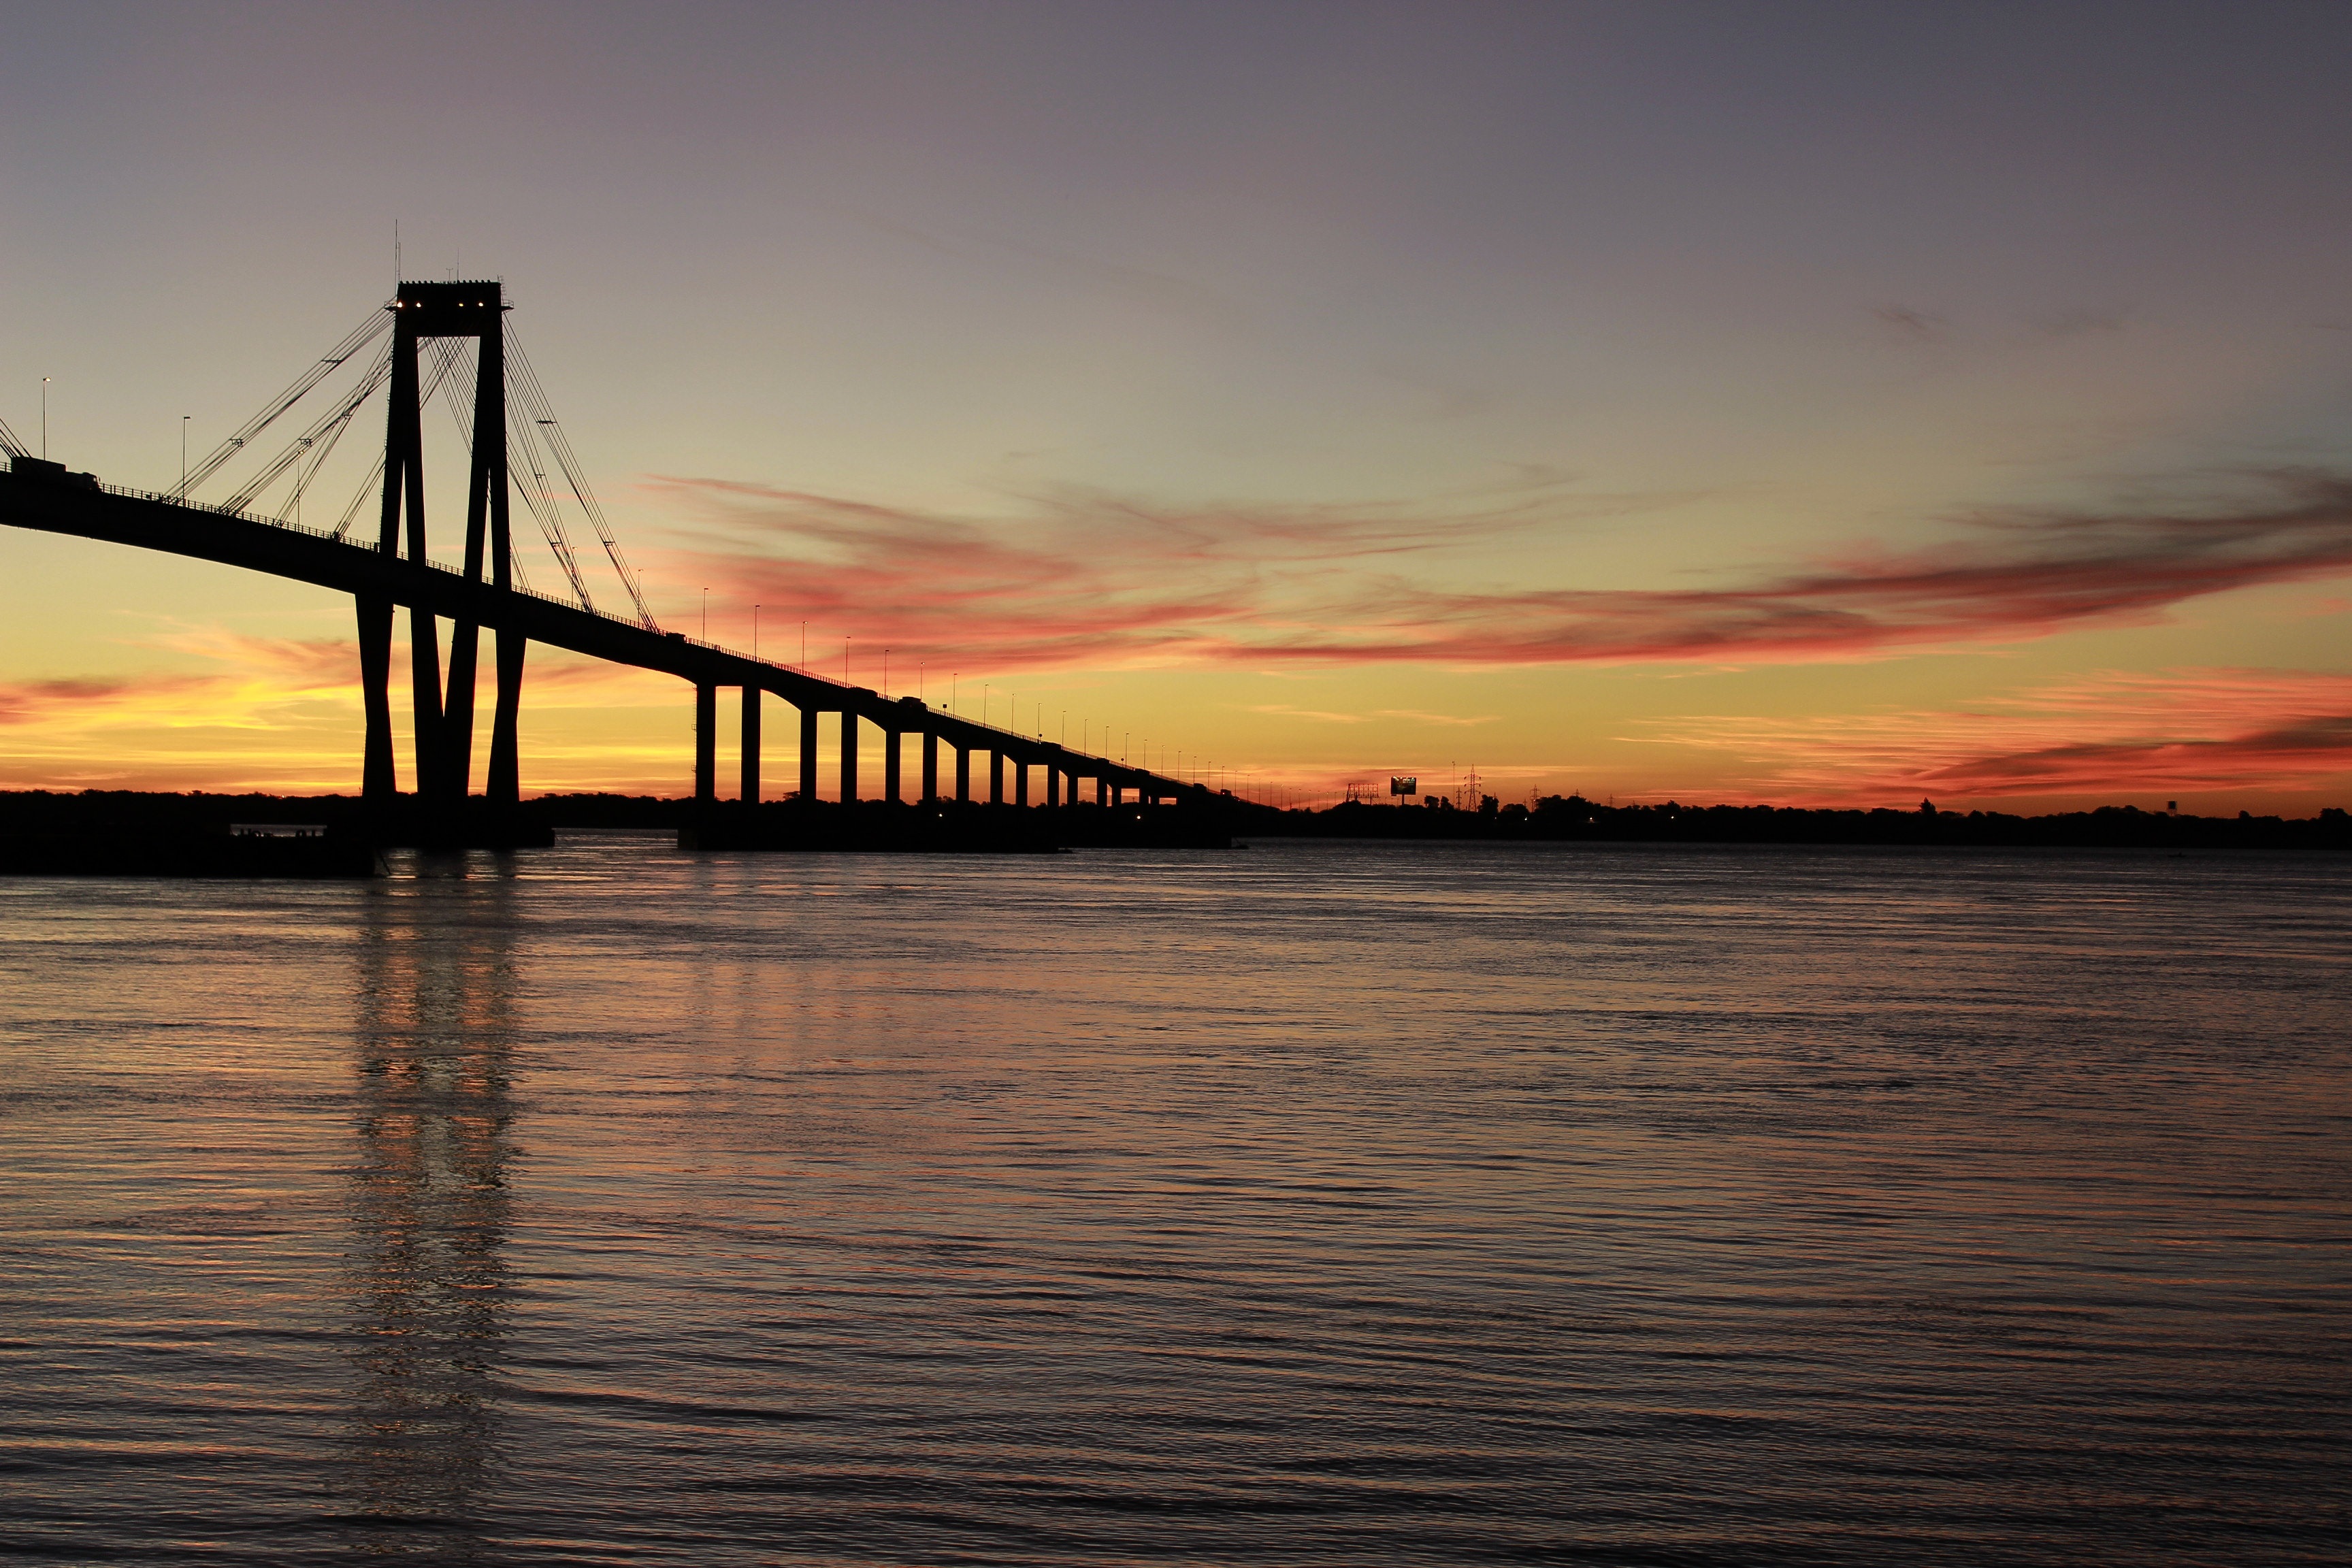
beach, landscape, sea, coast, water, ocean, horizon, cloud, architecture, sky, sunrise, sunset, bridge, night, sunlight, morning, shore, wave, dawn, river, dusk, evening, reflection, calm, bay, evening sun, afterglow